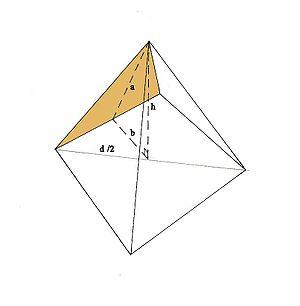
La pyramide de Khéops a été scrutée et mesurée avec autant de précision que possible par des chercheurs issus de différents domaines depuis le début du XIXᵉ siècle. De ces mesures ont découlé plusieurs hypothèses sur la volonté de ses concepteurs d'utiliser quelques éléments mathématiques dans ses proportions.
Dans les mathématiques dans l'Égypte antique, les problèmes de géométrie, présents notamment dans le Papyrus Rhind, concernent l'évaluation de quantités numériques, en particulier le calcul de longueurs, d'aires et de volumes.